Beechcraft Skipper

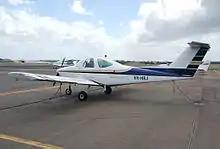
Beechcraft Skipper

The Skipper had the misfortune of being introduced at the beginning of a severe downturn in general aviation aircraft production in the United States. During its first year 1979, 47 were built, 140 in 1980, and 125 in 1981. Production stopped in 1983. A total of 312 aircraft were built.